The Many Saints of Newark

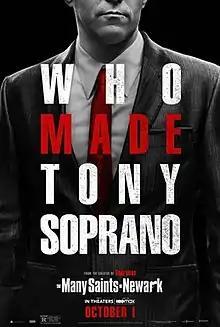
Release poster

The Many Saints of Newark (marketed with the subtitle A Sopranos Story) is a 2021 American crime drama film serving as prequel to David Chase's HBO series "The Sopranos" (1999–2007). The film was directed by Alan Taylor, and written by Chase and Lawrence Konner. Set in Newark, New Jersey, the plot follows a violent gang war from the perspectives of mobster Dickie Moltisanti and his teenage nephew, Tony Soprano, in the midst of the city's 1967 riots. It stars Alessandro Nivola as Dickie and Michael Gandolfini as Tony, the character played by his father in the series, with Leslie Odom Jr., Jon Bernthal, Corey Stoll, Billy Magnussen, Michela De Rossi, John Magaro, Ray Liotta, and Vera Farmiga in supporting roles. It was Liotta's final release performance before his death in 2022.